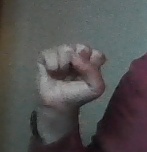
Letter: saad